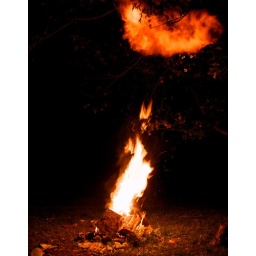
notice this ball of flames in the tree